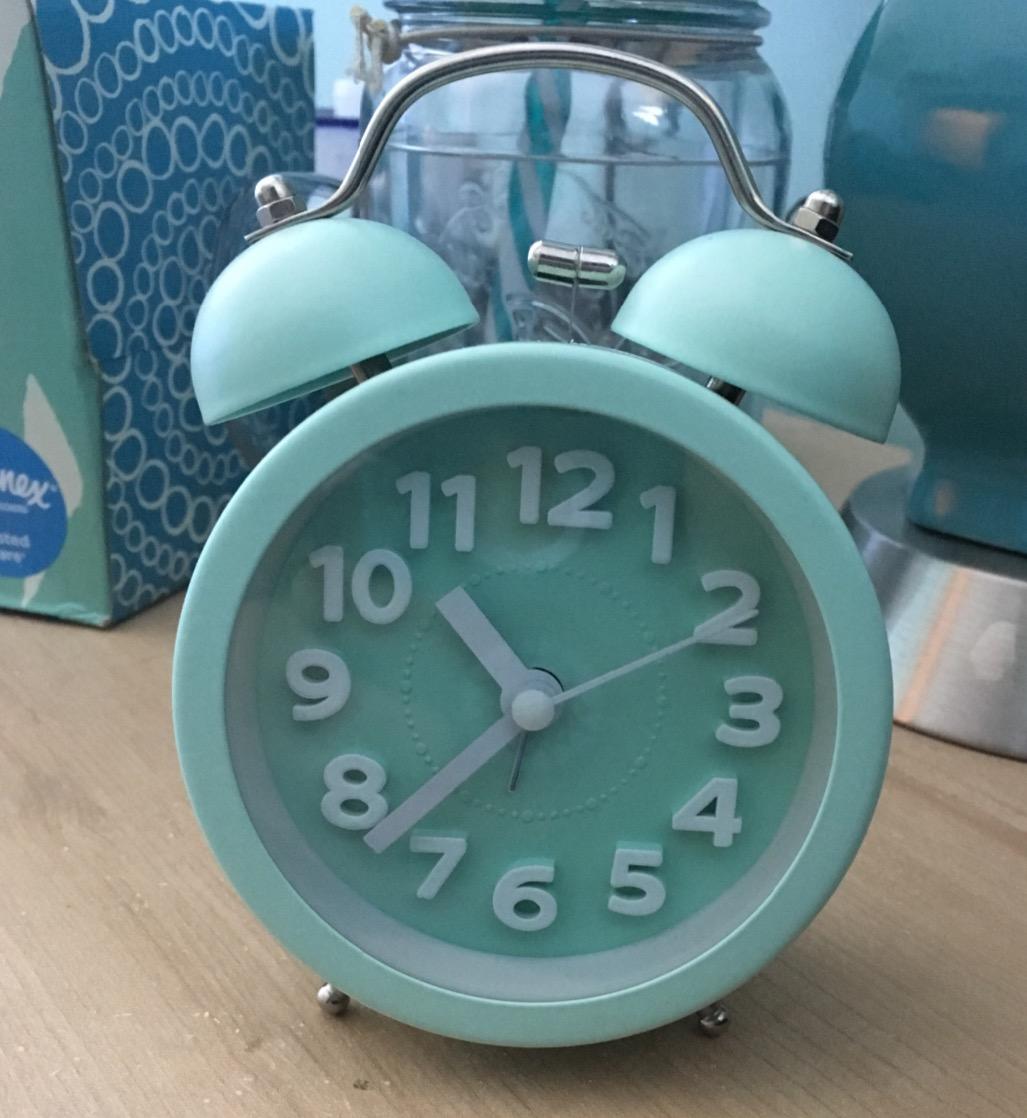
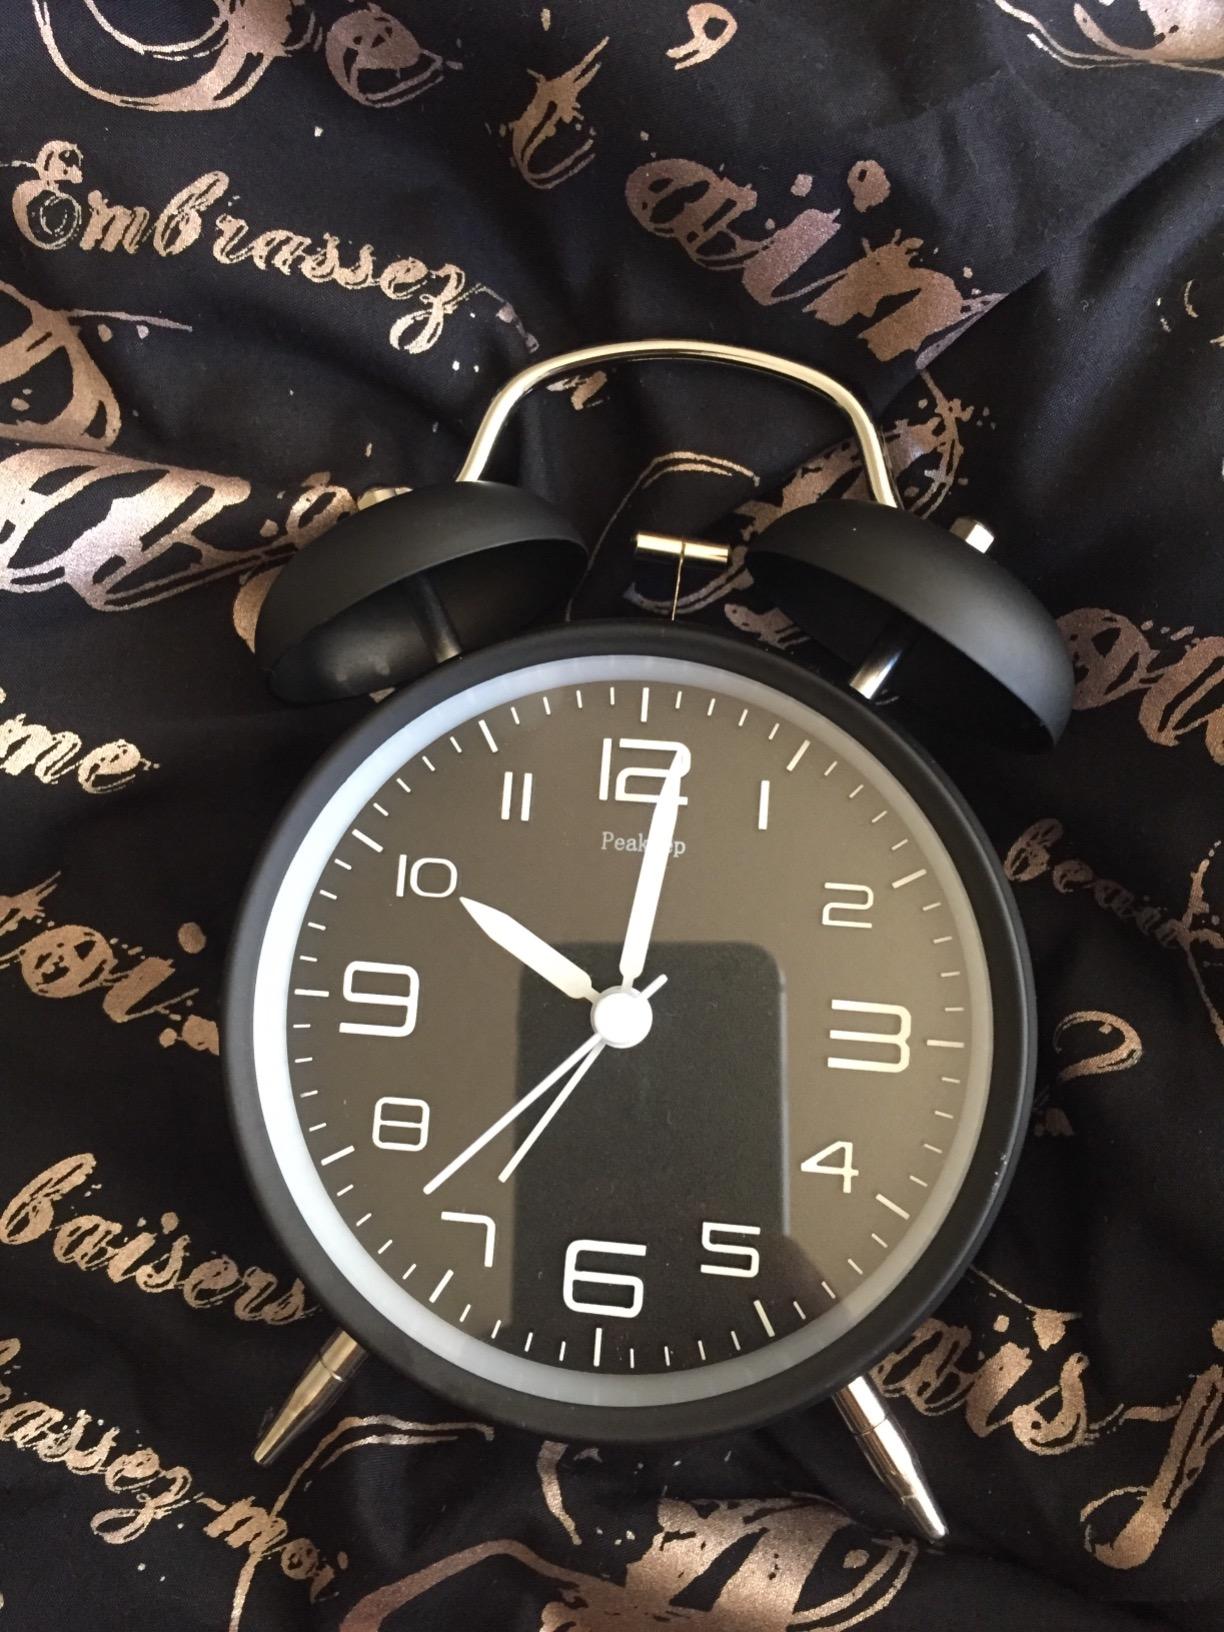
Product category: clock
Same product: no